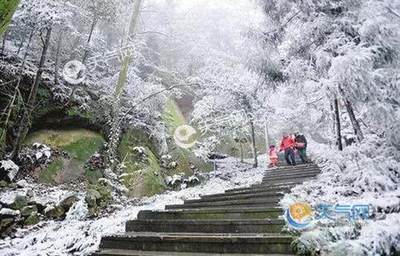
Weather: snow or frosty